Elisa (Italian singer)

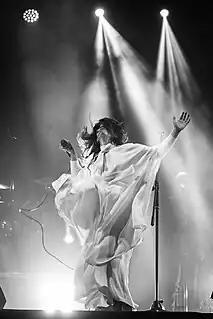
Elisa performing at Diari Aperti Tour

Elisa released her tenth studio album "Diari aperti" through Universal Music Group on 26 October 2018, which debuted at number two on the Italian Albums Chart. The album's lead single, "Se piovesse il tuo nome", peaked at number four on the FIMI Italian chart and at number one on the Italian Airplay Chart for nine weeks. In January 2019, Elisa released the album's second single, "Anche fragile", singing it at the Sanremo Music Festival 2019 where she appeared as a special guest. In May 2019, "Vivere tutte le vite", featuring rapper Carl Brave, was released as the album's third single. She published the fifth single "Tua per sempre" on September 17. The singer announced that an expanded version of the album, "Diari aperti (Segreti Svelati)", would be released on 15 November 2019 with a total of 21 tracks, stemming from the tenth album "Diari aperti" and the English extended play "Secret Diaries". The album featured collaborations with Carmen Consoli, Brunori Sas and Rkomi. The lead single of the expanded album, in collaboration with Rkomi, was "Blu Part II", published on 8 November 2019.